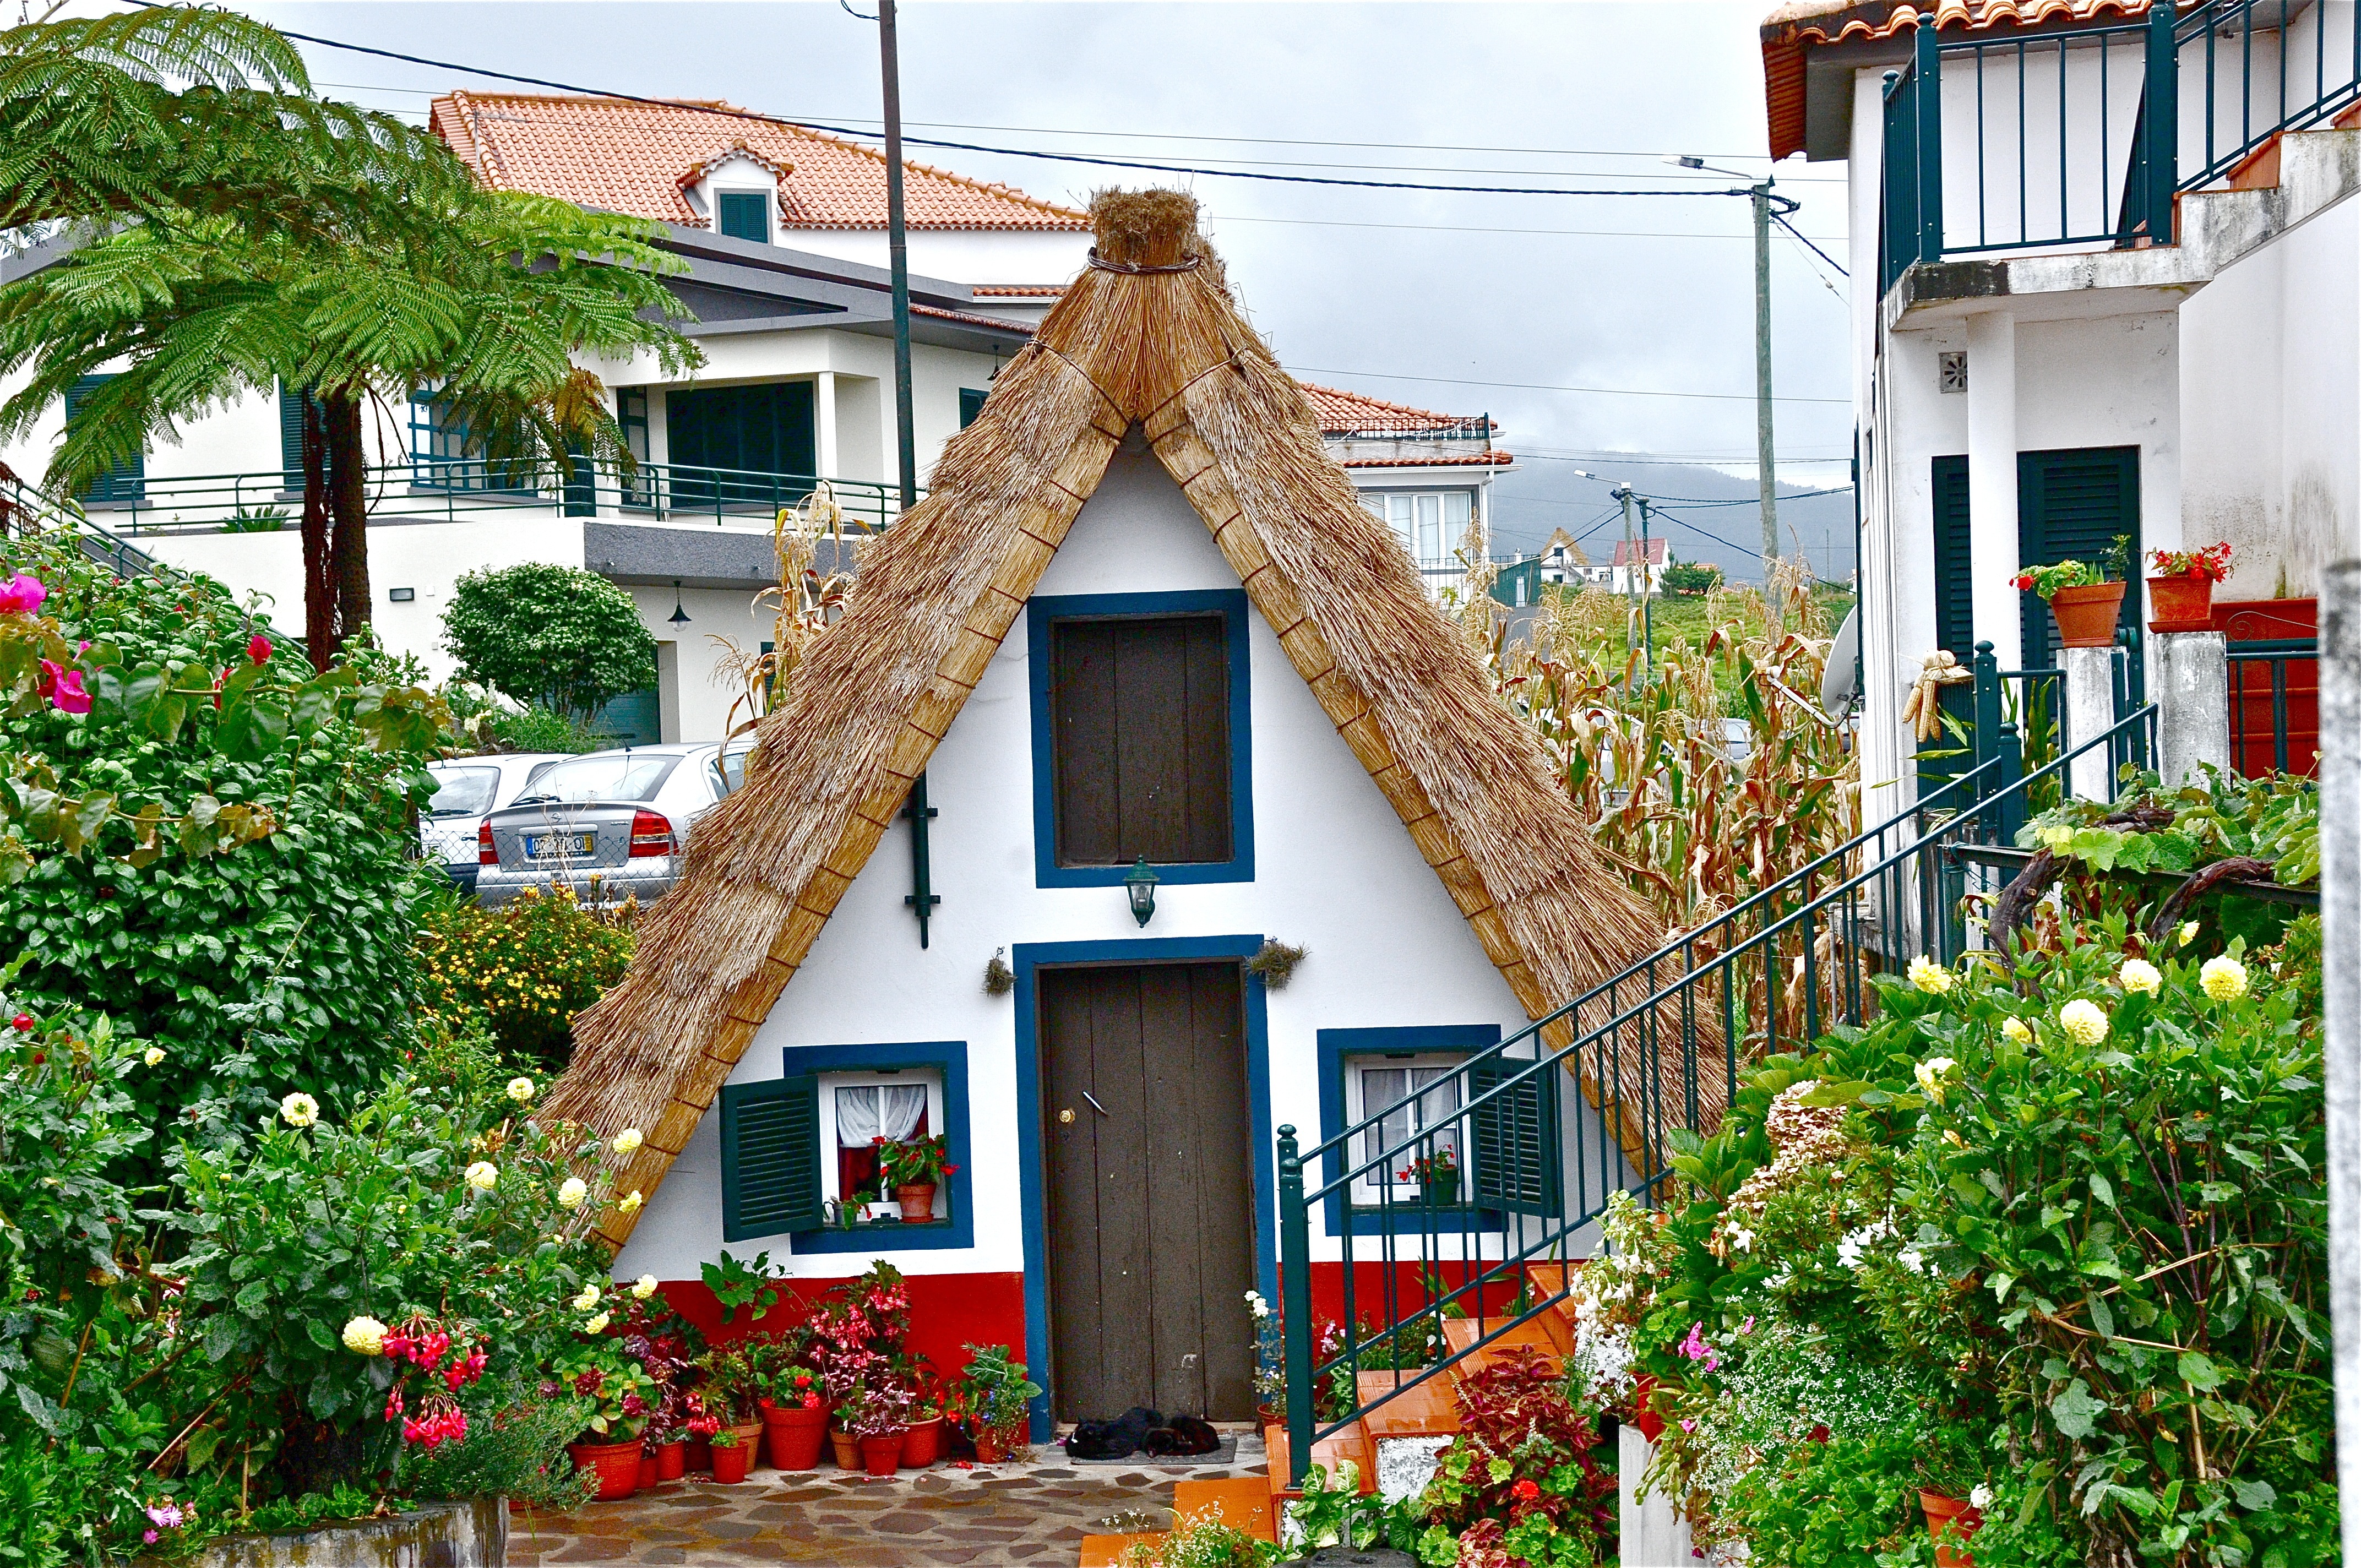
people, house, flower, town, old, home, rustic, village, cottage, facade, property, resort, estate, traditional, neighbourhood, residential area, human settlement